National Organization for Women

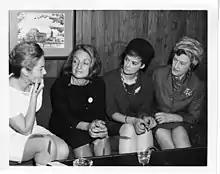
NOW founder and president Betty Friedan (1921–2006) with lobbyist Barbara Ireton (1932–1998) and feminist attorney Marguerite Rawalt (1895–1989)

Betty Friedan and Pauli Murray wrote NOW's Statement of Purpose in 1966; the original was scribbled on a napkin by Friedan. Also in 1966, Marguerite Rawalt became a member of NOW, and acted as their first legal counsel. NOW's first Legal Committee consisted of Catherine East, Mary Eastwood, Phineas Indritz, and Caruthers Berger; it was the first to sue on behalf of airline flight attendants claiming sex discrimination.